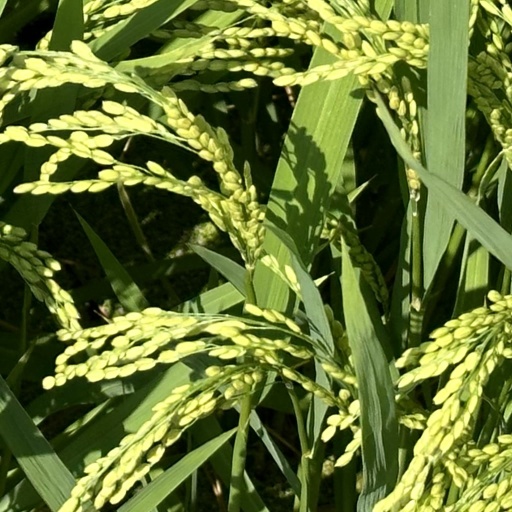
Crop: rice